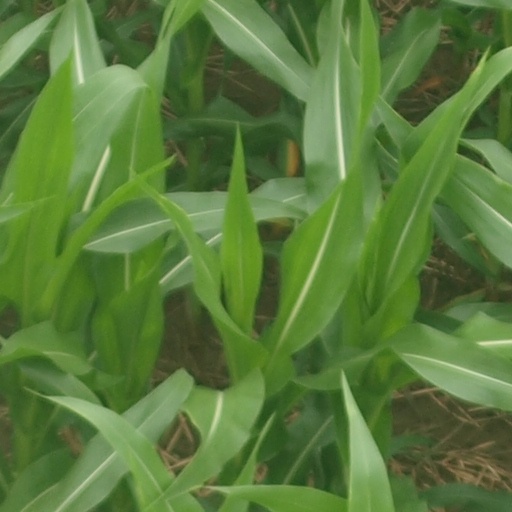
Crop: maize; corn